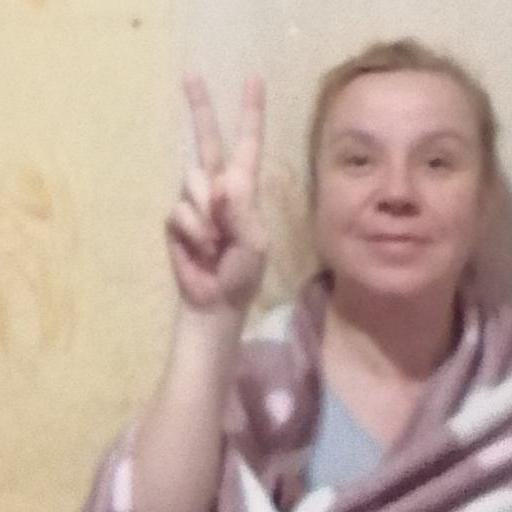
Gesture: peace